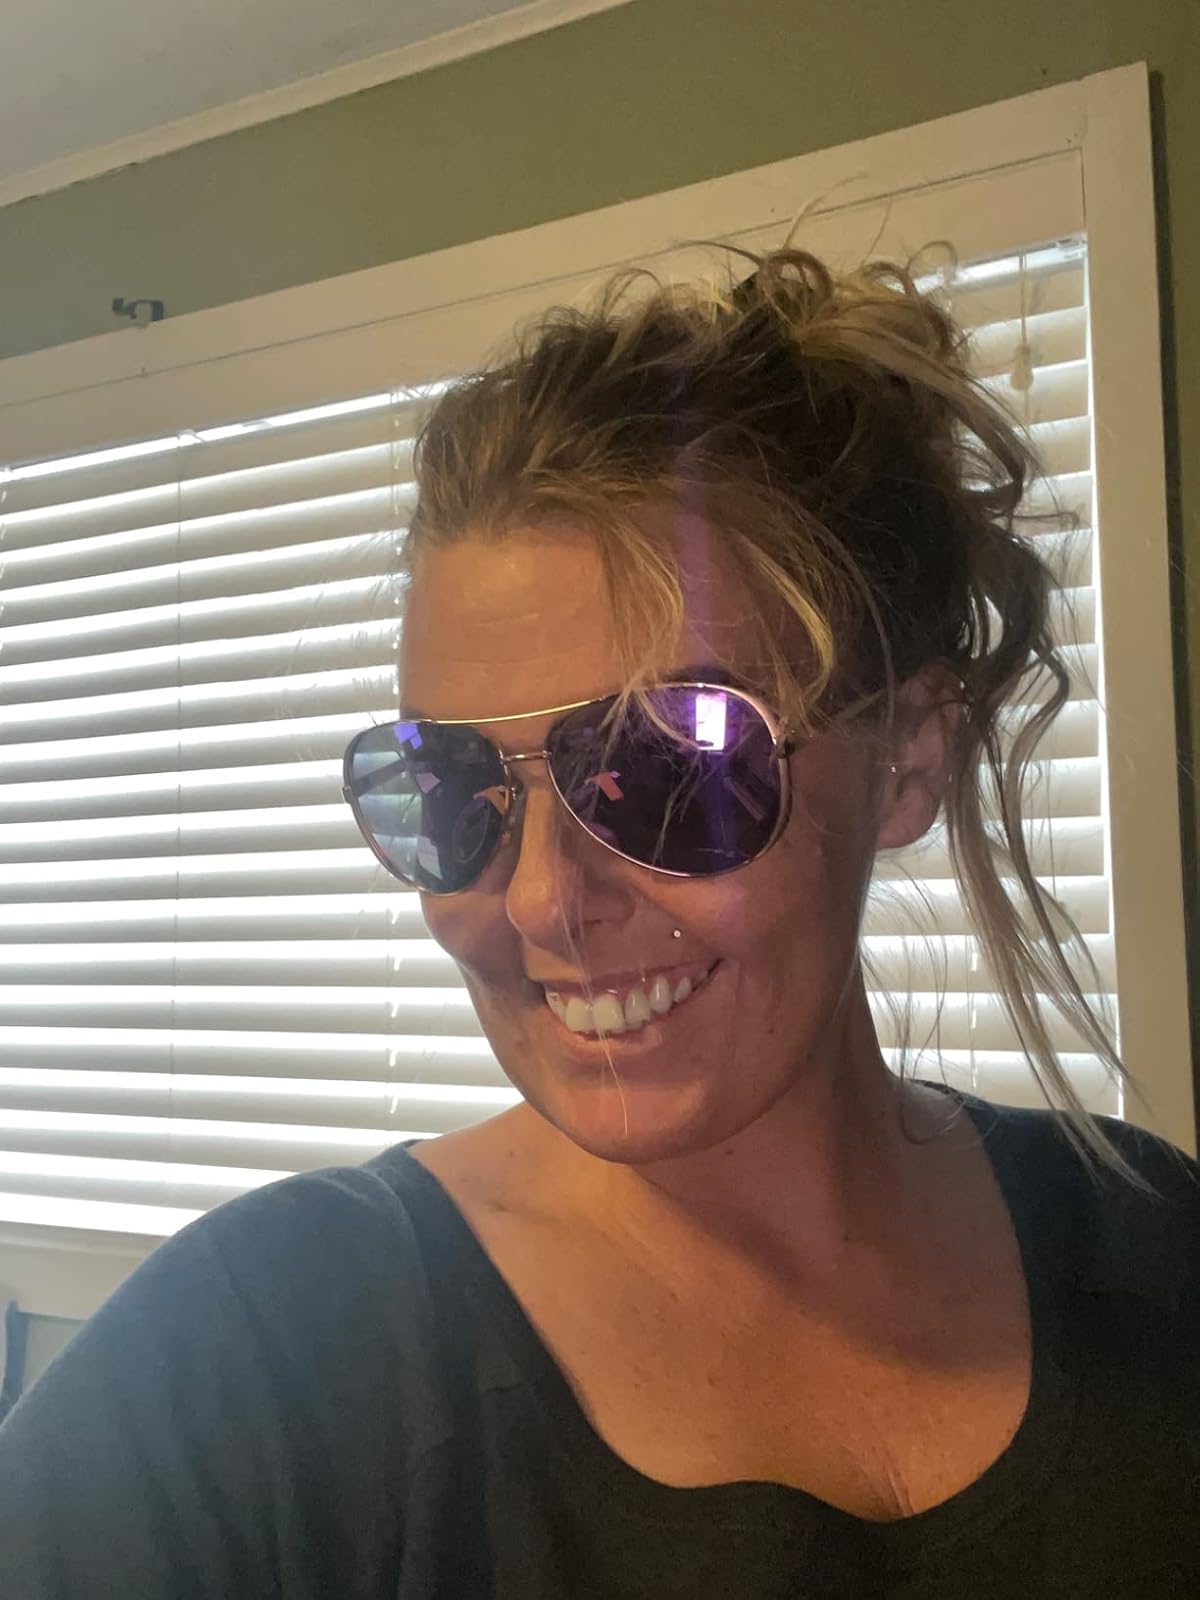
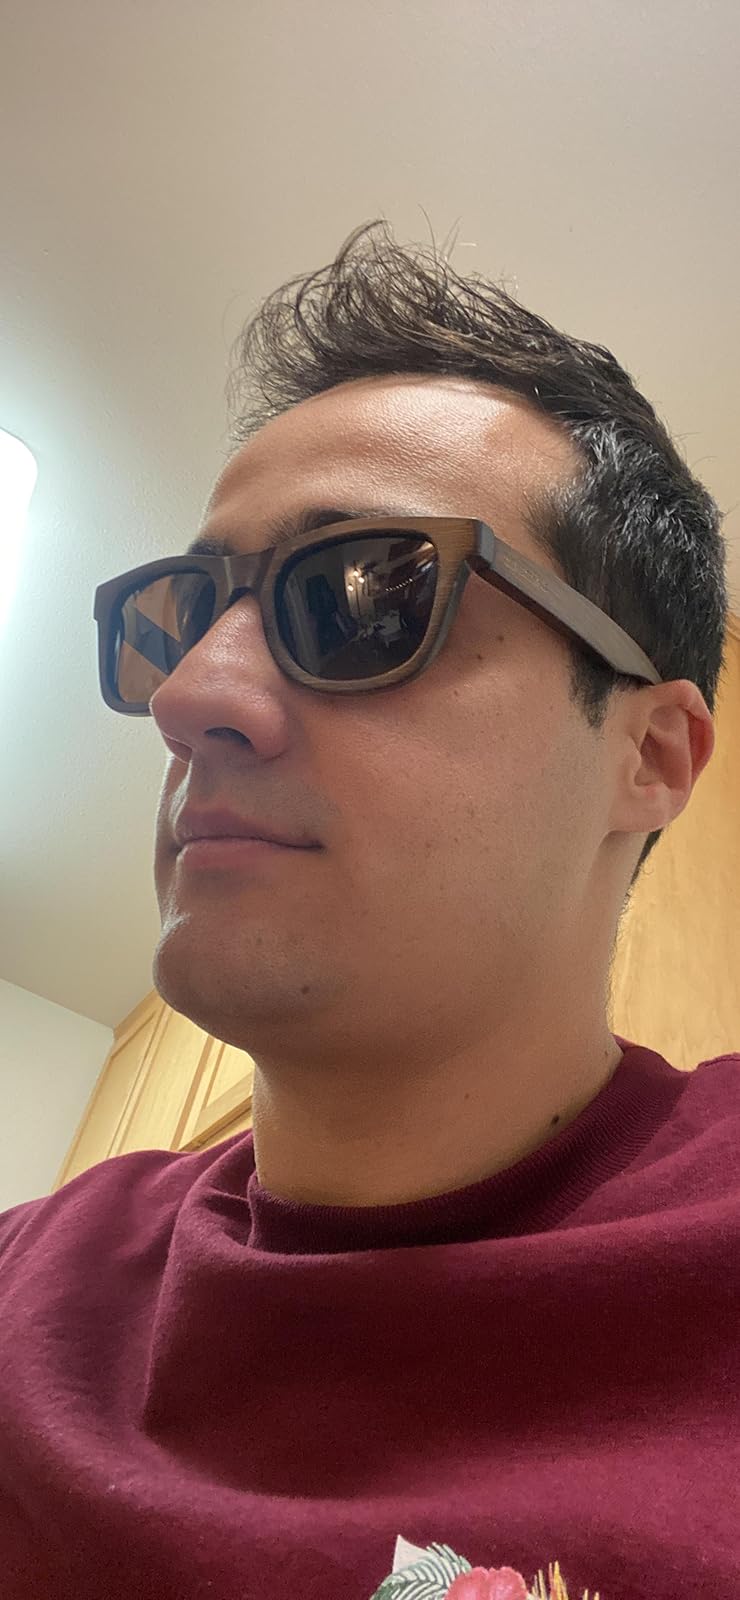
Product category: accessories_sunglasses
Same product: no